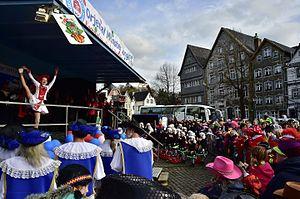
Kornelimünster, de son nom complet Kornelimünster/ Walheim, est un quartier d’Aix-la-Chapelle qui tient son nom de la sainte Cornelius.